Longship

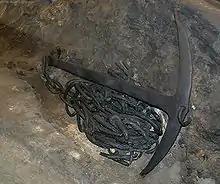
Anchor from the Ladby ship

Longships were not fitted with benches. When rowing, the crew sat on sea chests (chests containing their personal possessions) that would otherwise take up space. The chests were made the same size and were the perfect height for a Viking to sit on and row. Longships had hooks for oars to fit into, but smaller oars were also used, with crooks or bends to be used as oarlocks. If there were no holes then a loop of rope kept the oars in place.